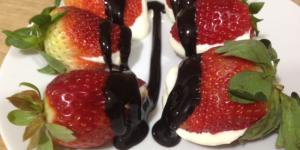
fresas rellenas con chocolate